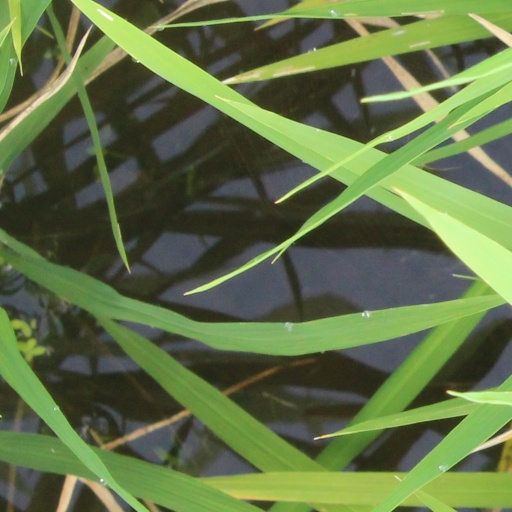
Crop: rice